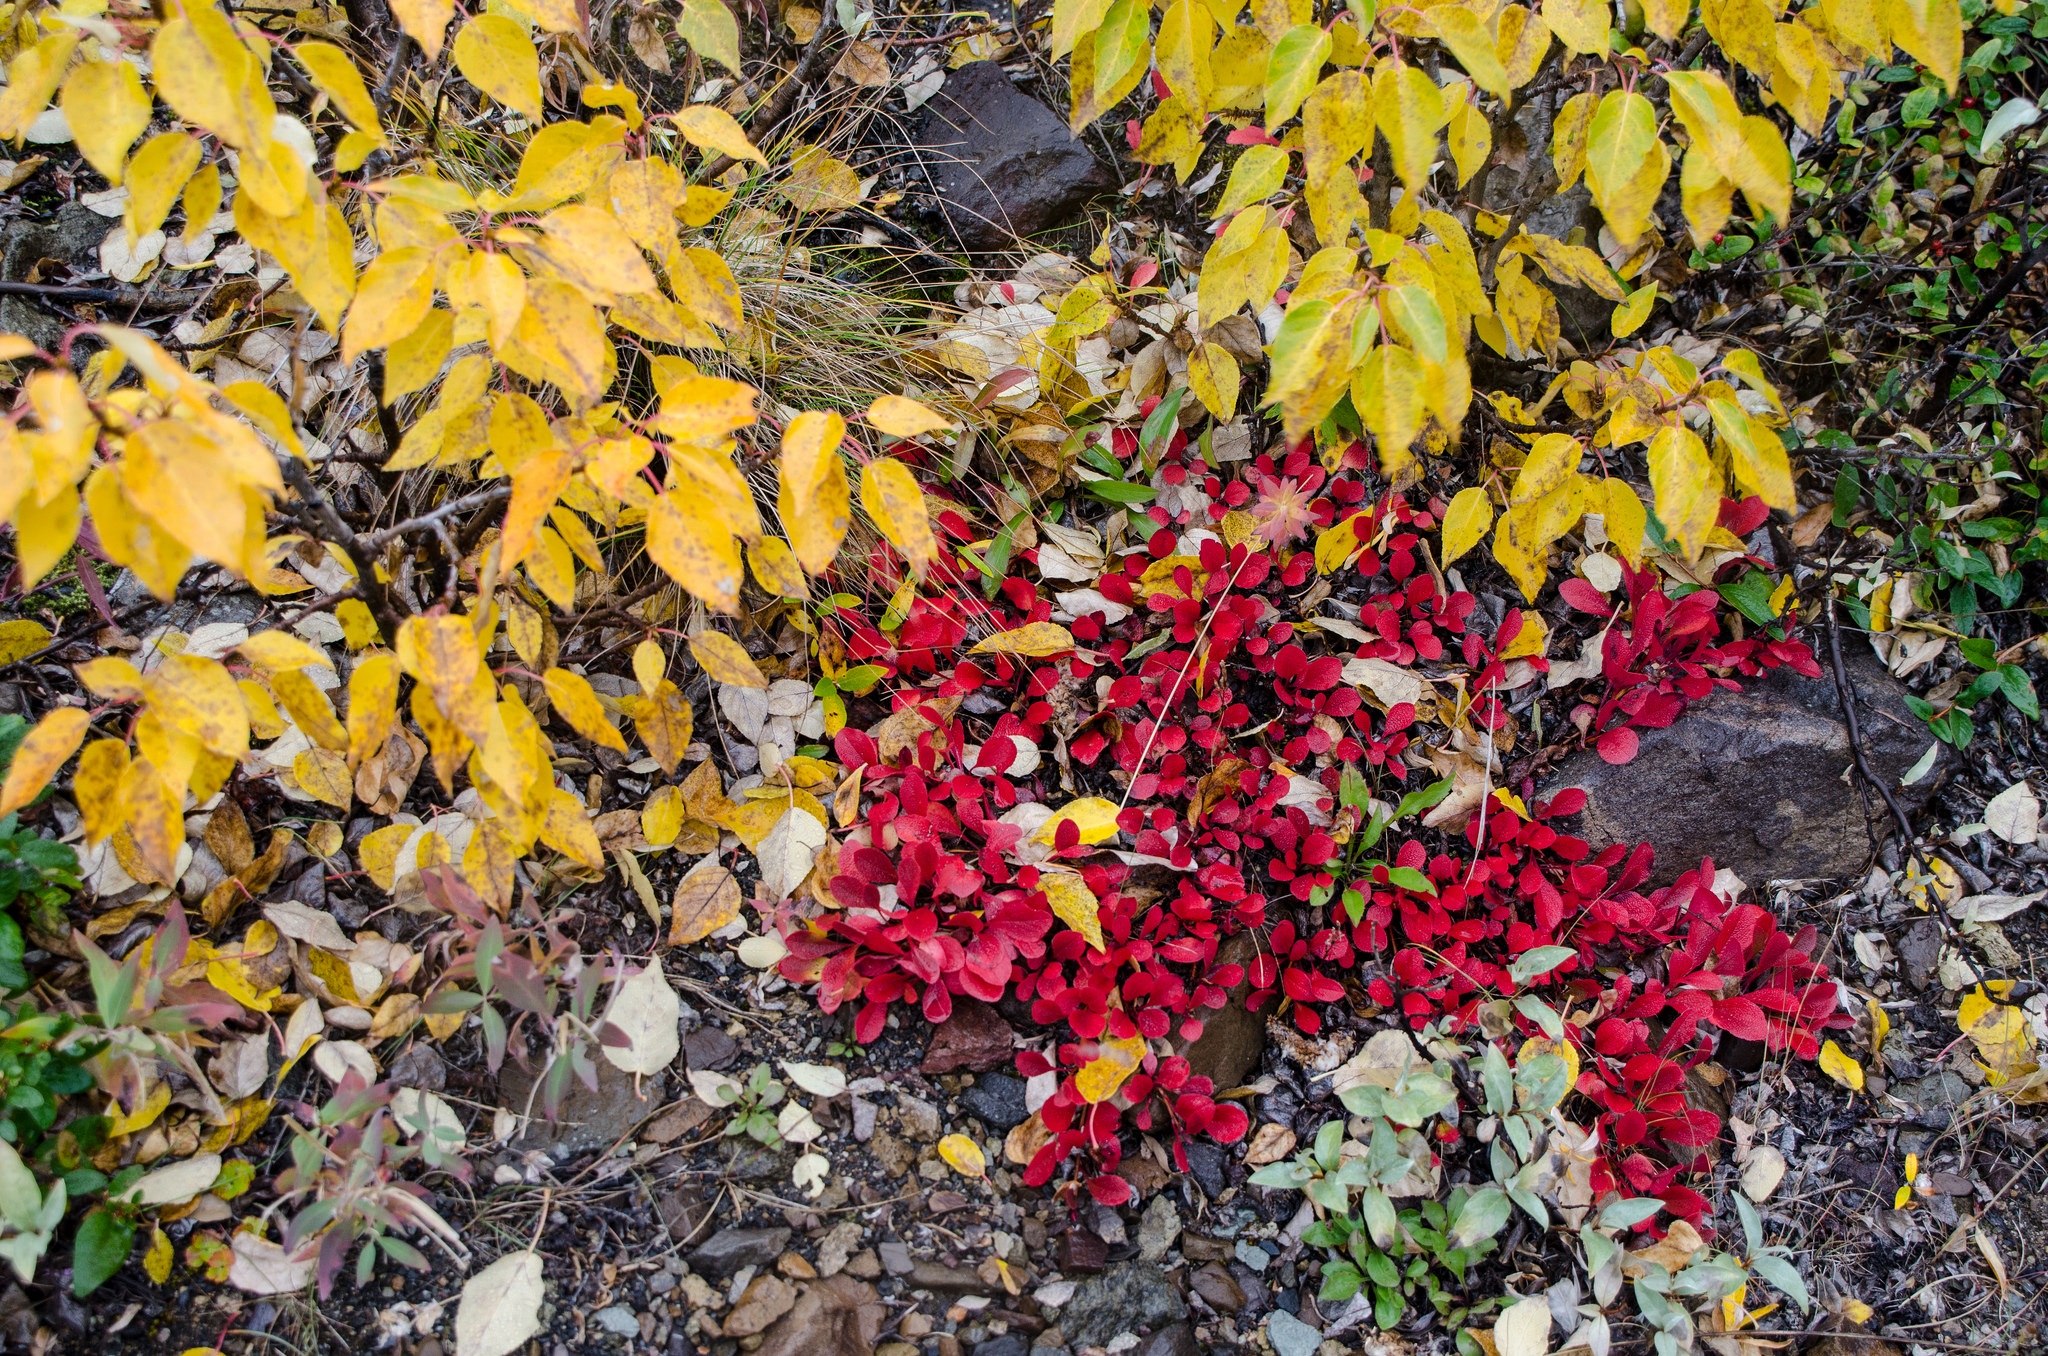
tree, nature, branch, plant, leaf, flower, bloom, wild, red, herb, autumn, botany, medicine, flora, season, wildflower, shrub, deciduous, herbal, bearberry, healing, flowering plant, woody plant, land plant